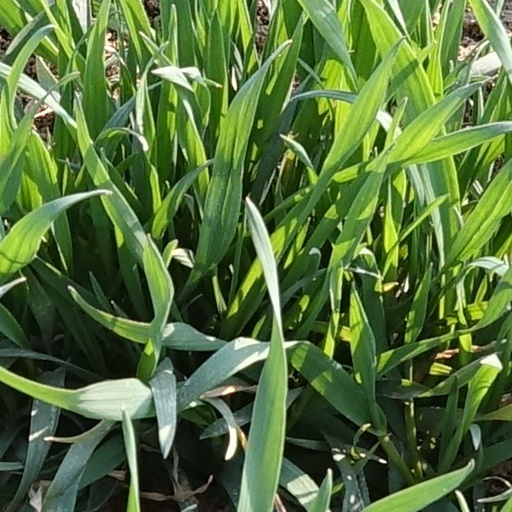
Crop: wheat